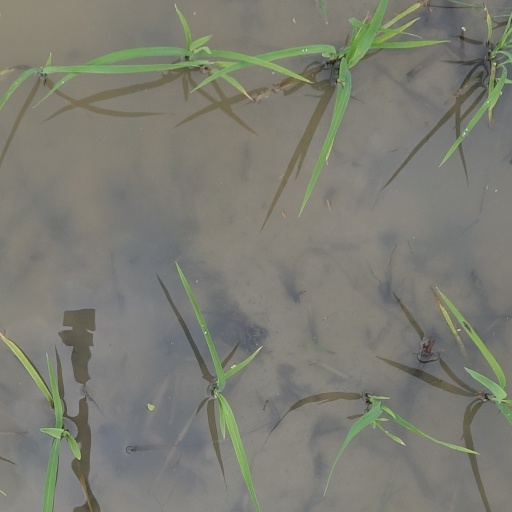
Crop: rice